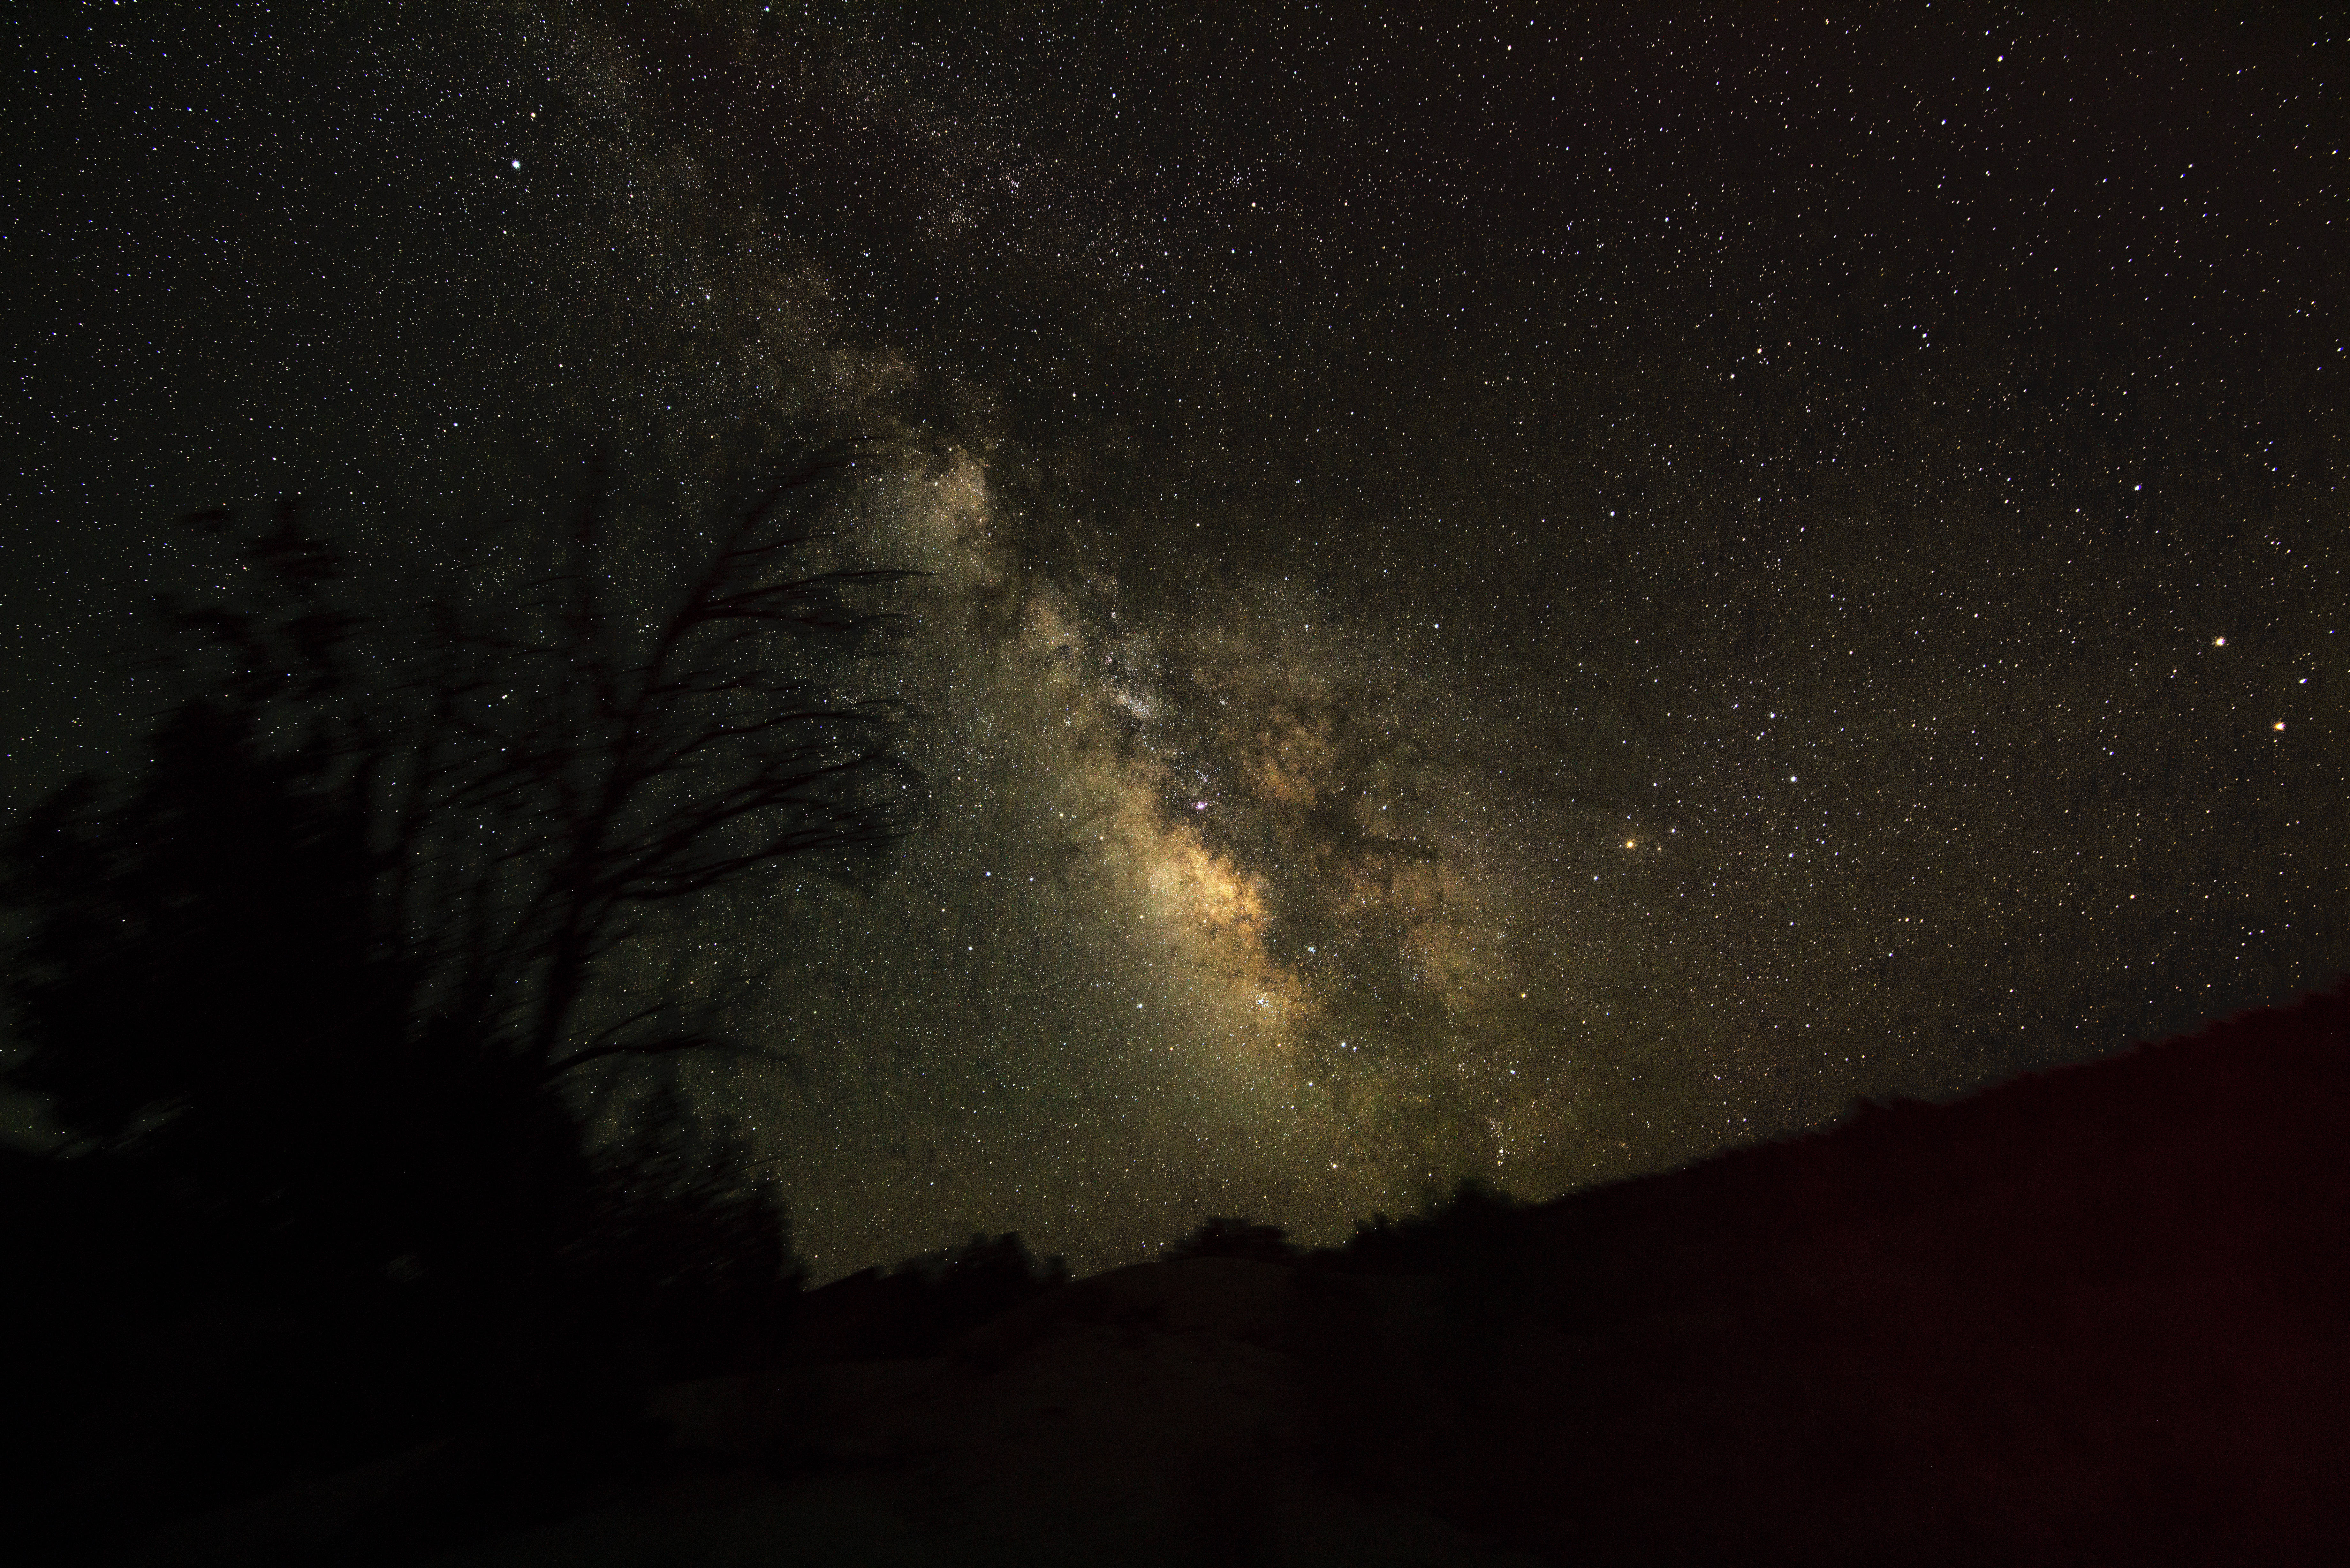
sky, night, star, milky way, atmosphere, darkness, galaxy, outer space, cool image, astronomy, milkyway, utah, astrophotography, i, nikond800e, midnight, oldparia, startracker, fourminuteexposure, nikon1635f4, f8at16mm, astronomical object, spiral galaxy